Rose Livingston

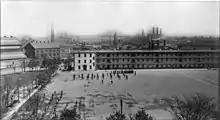
Brooklyn Navy Yards barracks, 1909

Rose Livingston was born in New York State most likely in 1876. Her parents were born in New York. Livingston was reportedly raised in Ohio and Texas in the Methodist faith. Livingston came to New York City at age 12.